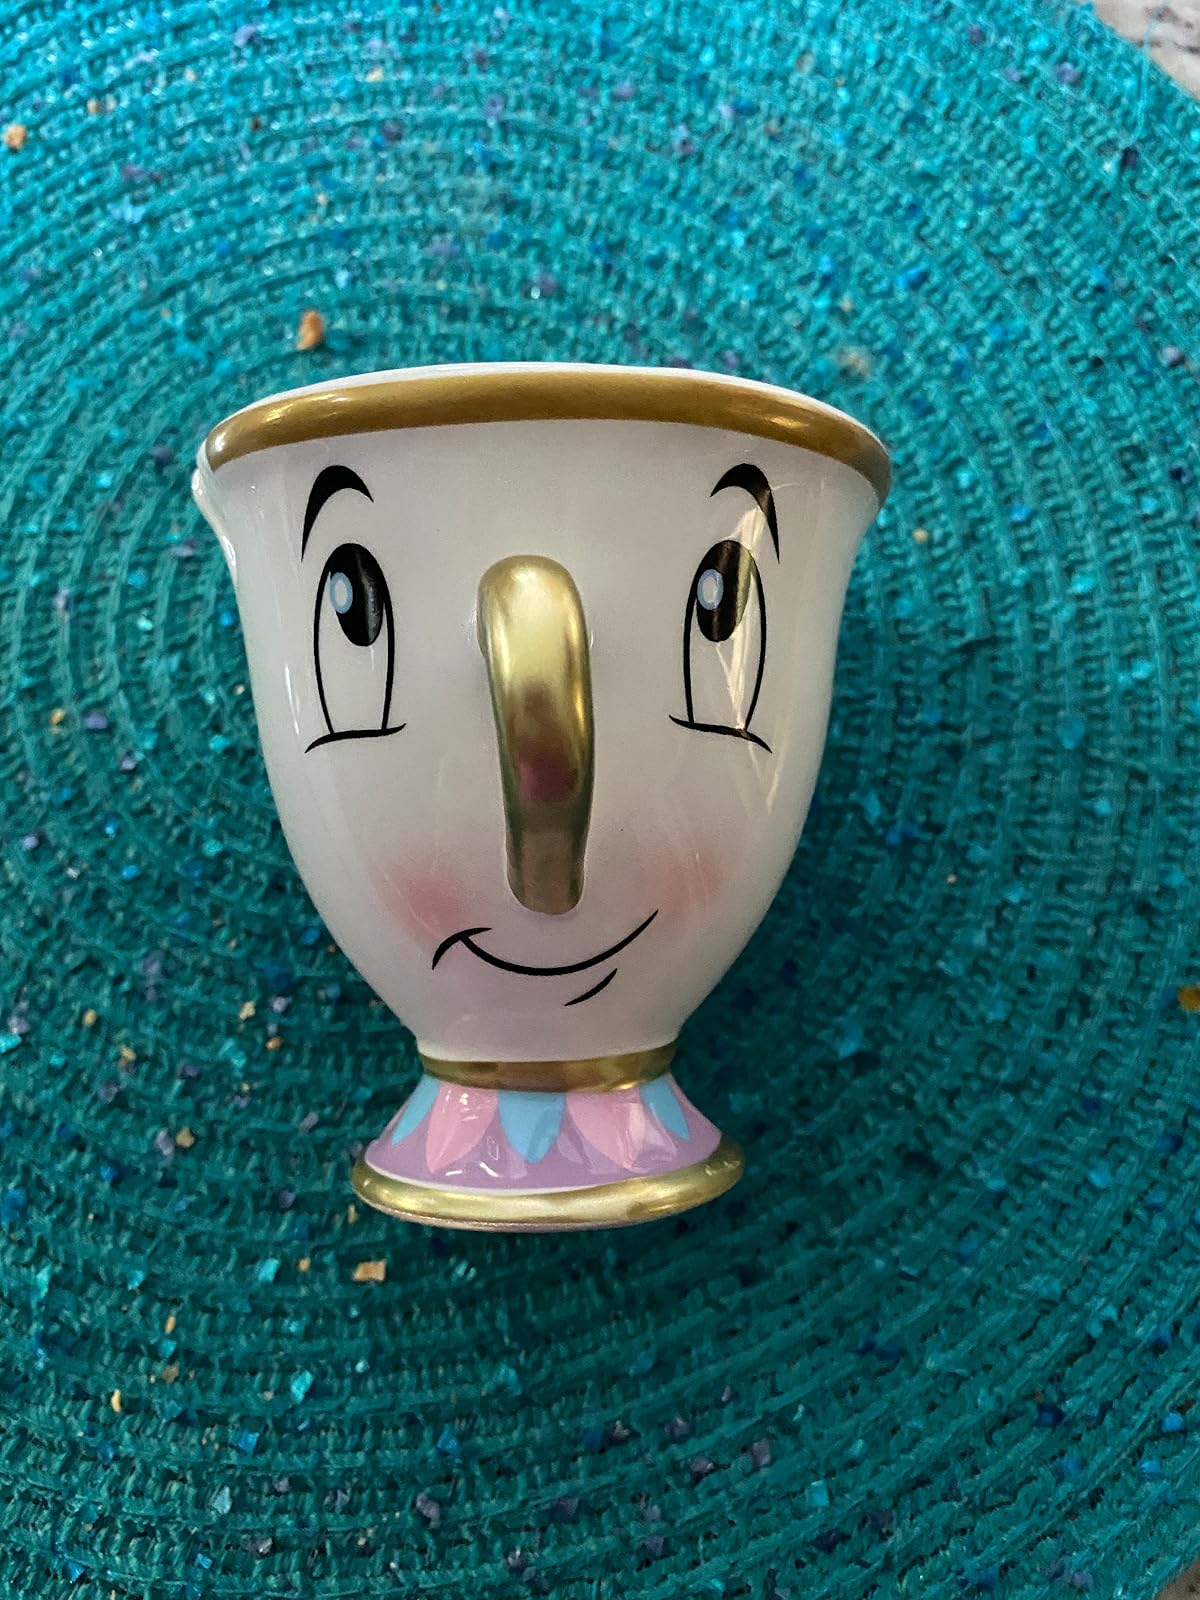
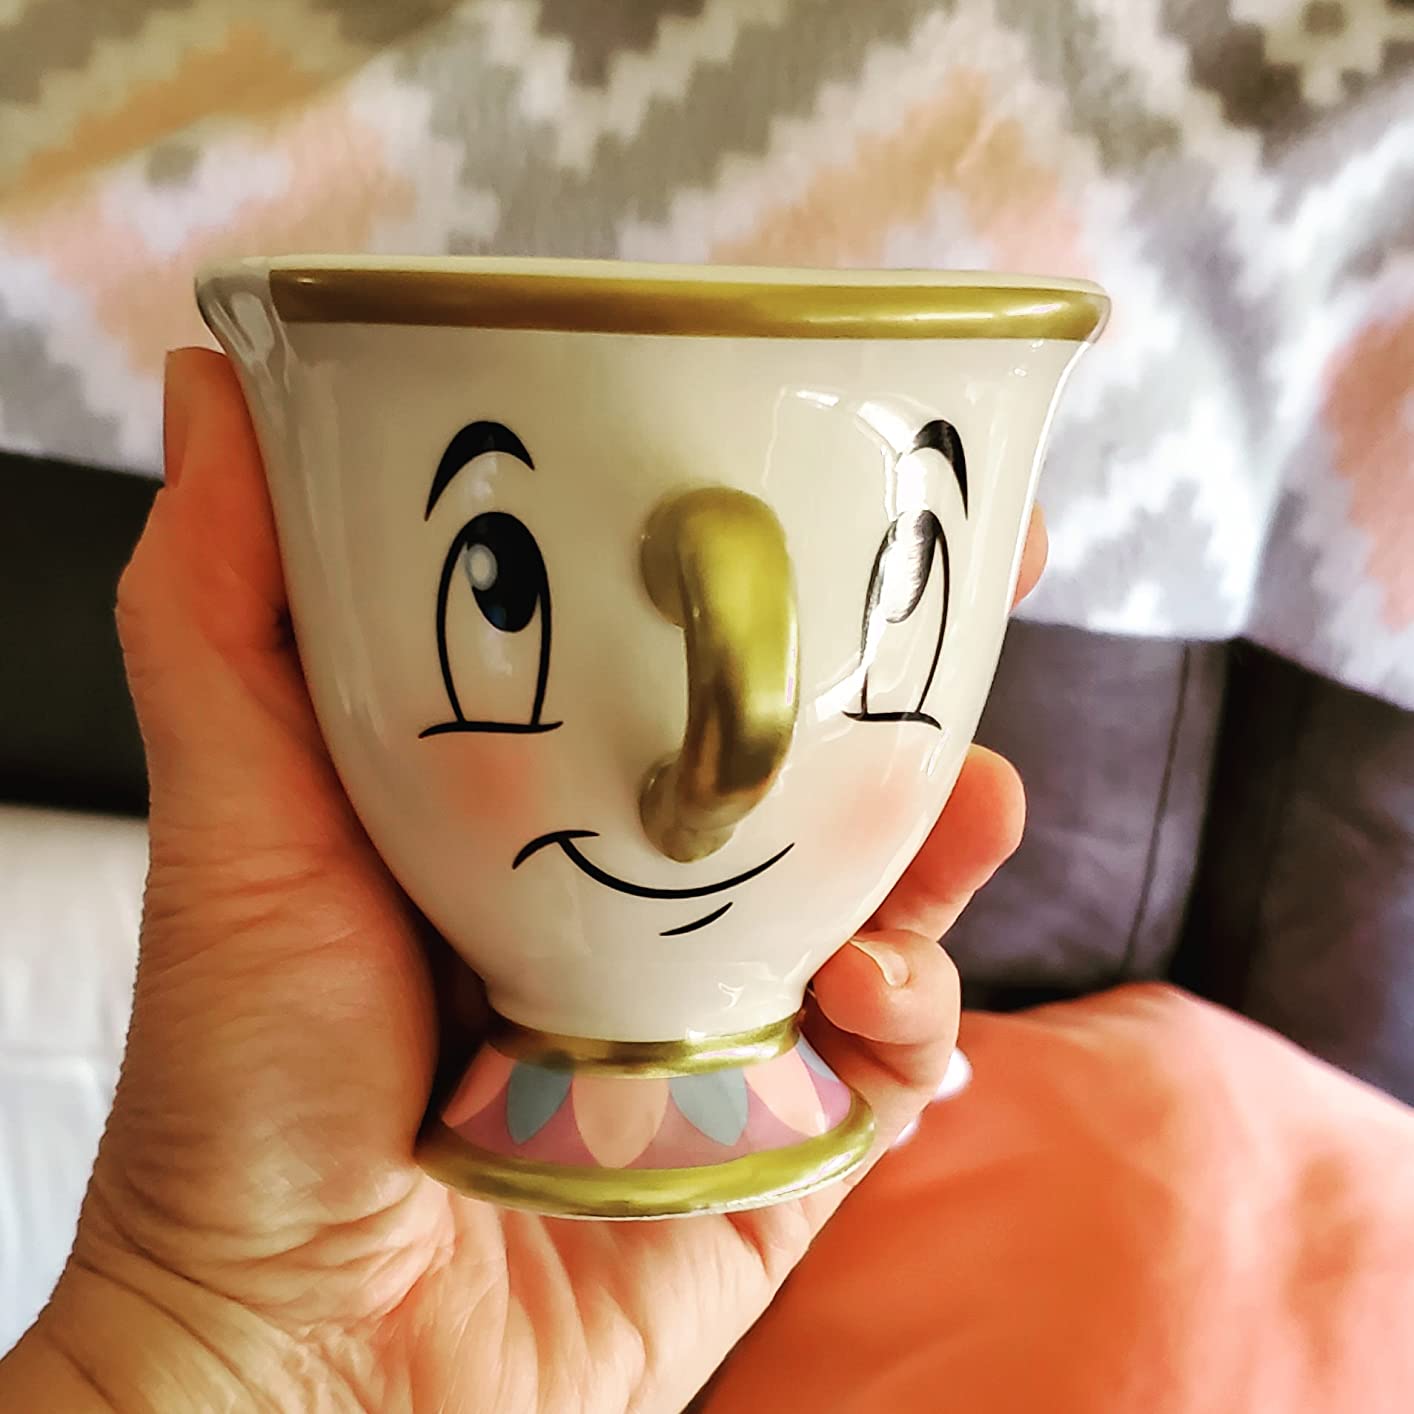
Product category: items_mug
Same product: yes